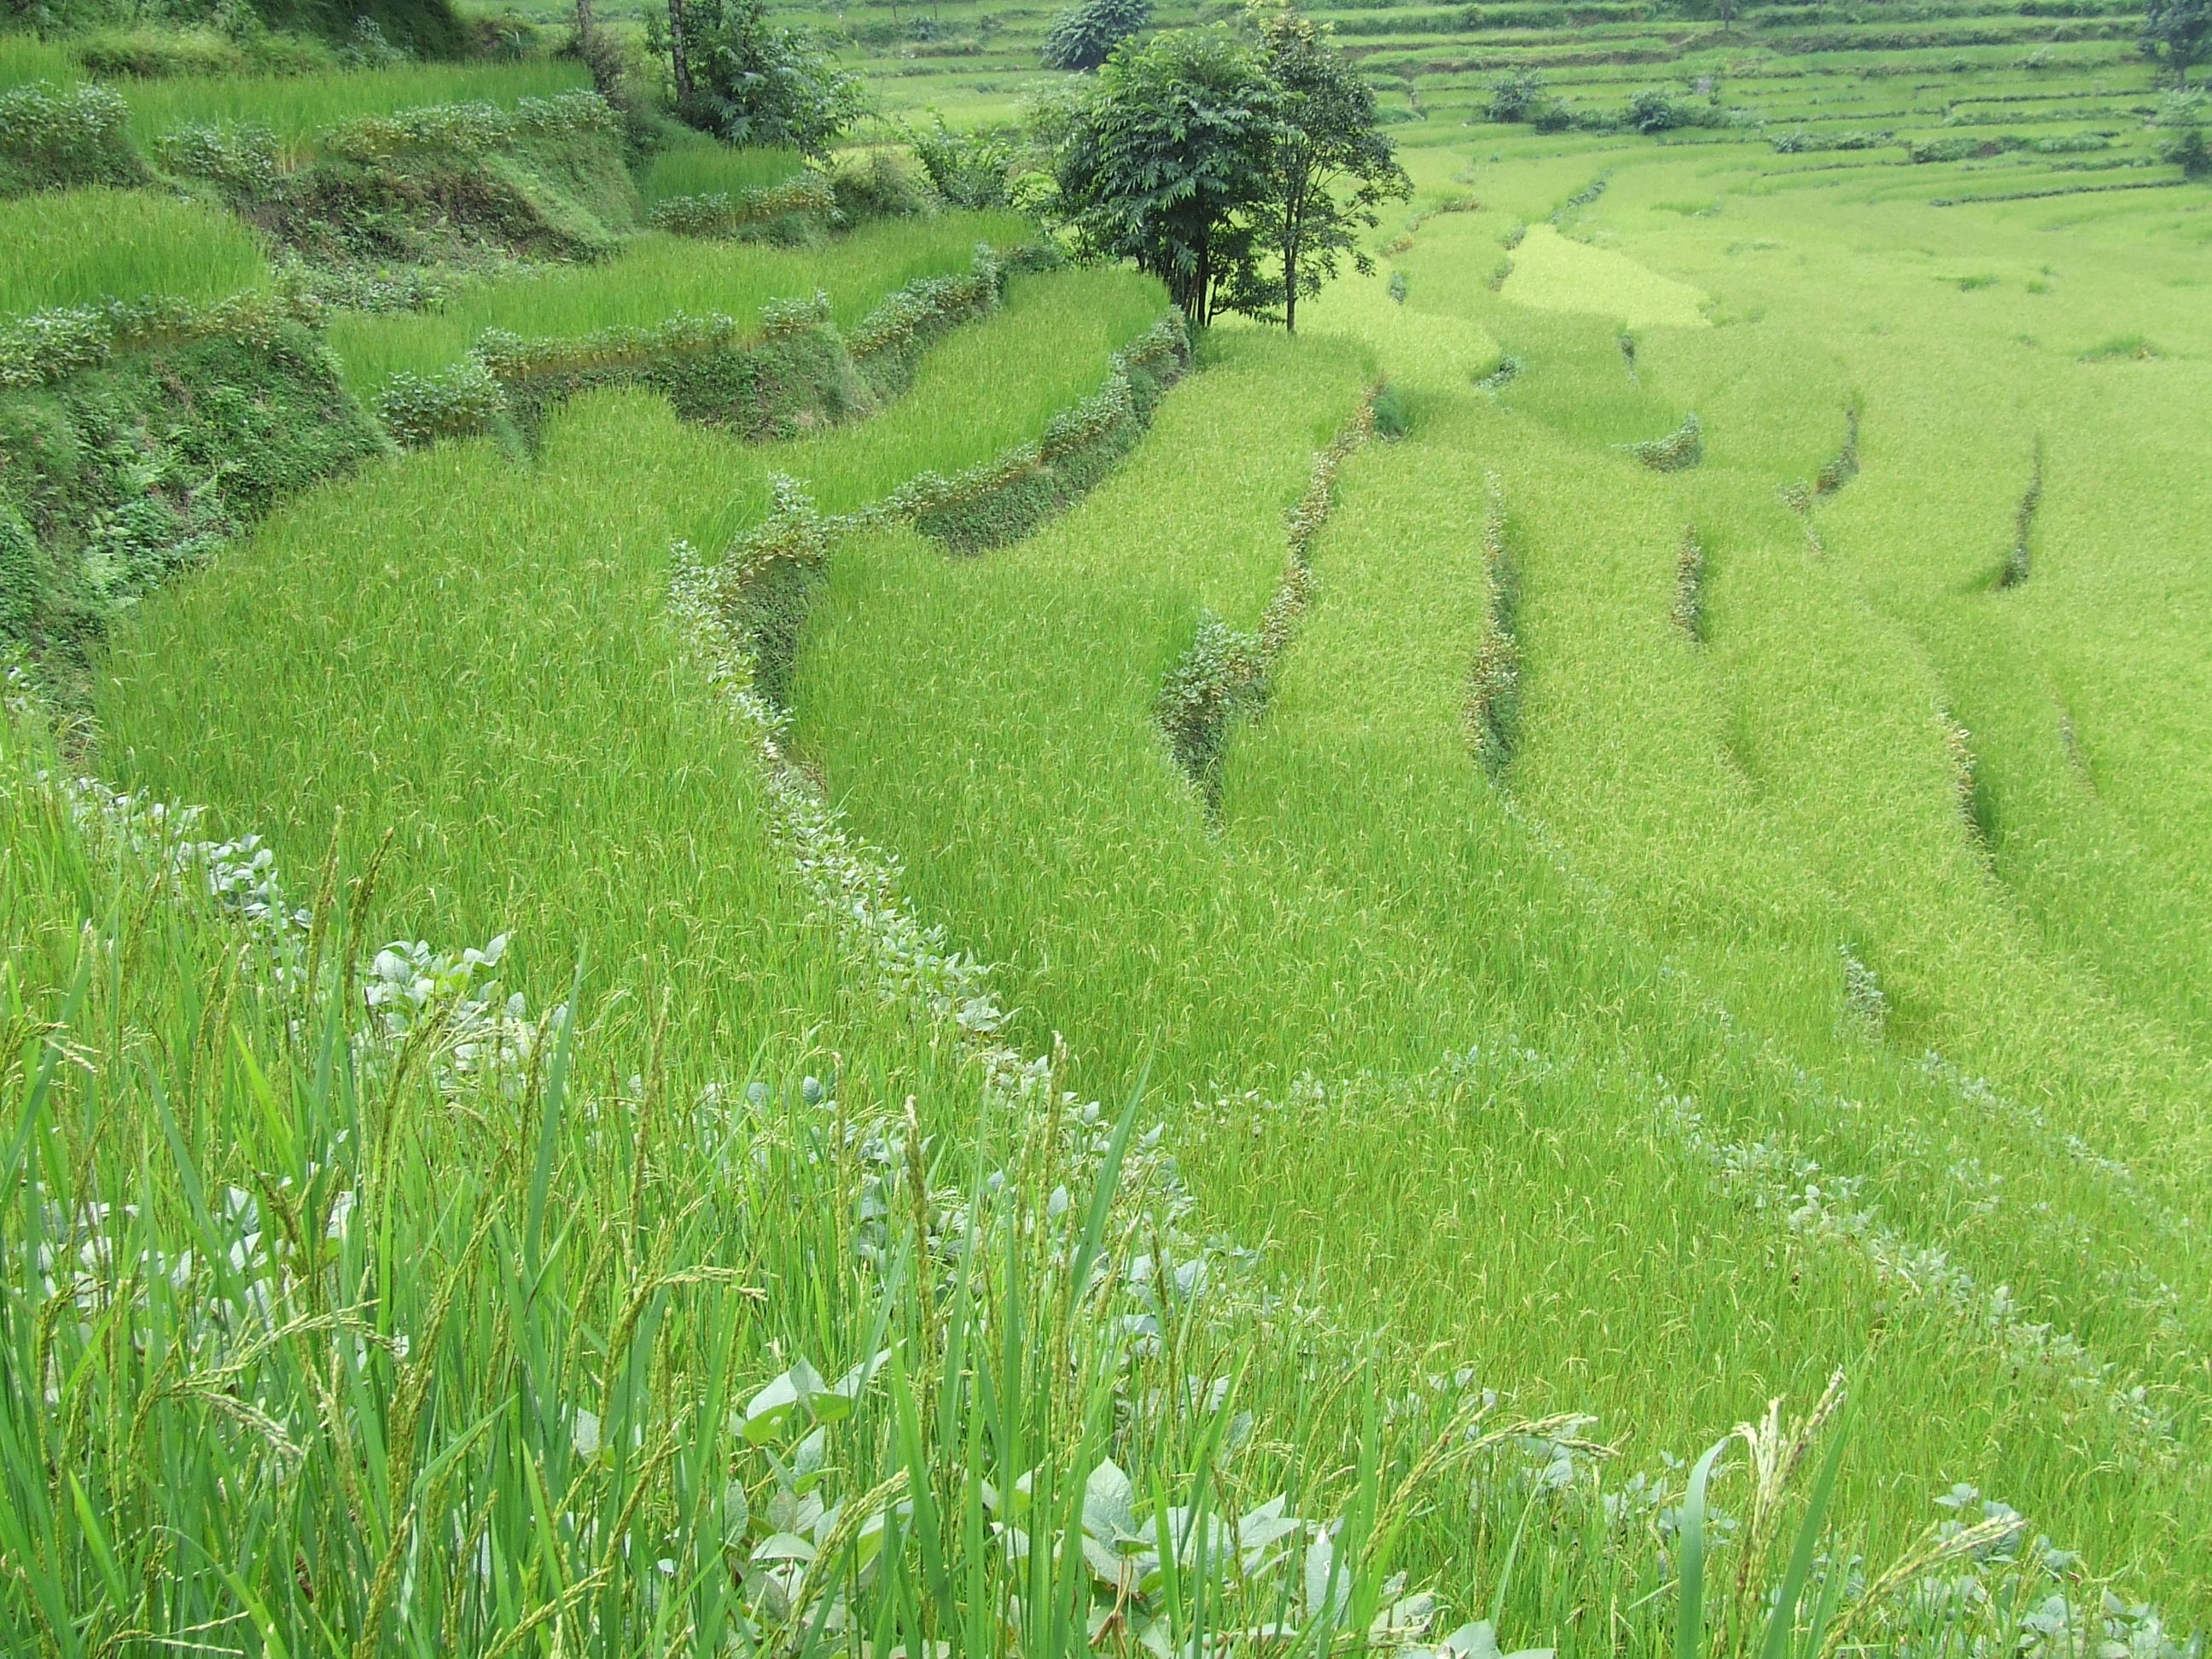
landscape, nature, grass, plant, field, lawn, meadow, prairie, flower, green, pasture, soil, agriculture, plain, nepal, terrace, trekking, grassland, vegetation, shrub, plantation, plateau, habitat, ecosystem, paddy field, annapurna, natural environment, geographical feature, grass family